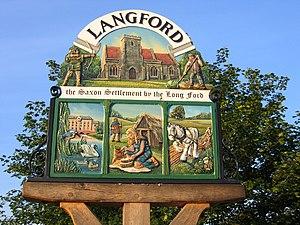
Langford est un village et paroisse civile d'Angleterre, situé sur la rive est de la rivière Ivel dans le Bedfordshire.